Perunad

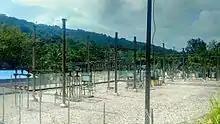
33kv sub Station at Perunad

One Hydal Electric Project is opened here in February 2012. Both government and private hospitals, libraries, recreation clubs are also here.